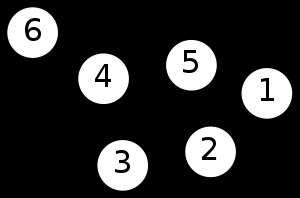
Graf (diskret matematik)
En graf med seks knuder og syv kanter.
I matematikken, og mere specifikt i diskret matematik og grafteori, er en graf en struktur, der består af en mængde objekter og et relationsbegreb mellem par af objekter. Objekterne kaldes knuder, og relationen mellem par af knuden kaldes en kant. Grafen afbildes ofte i diagrammatisk form som en mængde af prikker eller cirkler for knuderne, som er forbundet med linjer eller kurver for kanterne. Grafer kaldes i nogle discipliner for netværk. Denne slags grafer har intet at gøre med grafen for en funktion.